Ancient Greece–Ancient India relations

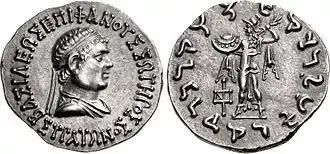

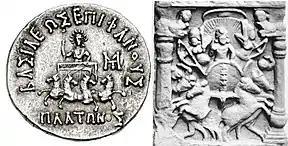
Coin of Plato of Bactria with the god Helios (left) and sculpture of Surya at Bodh Gaya (right).

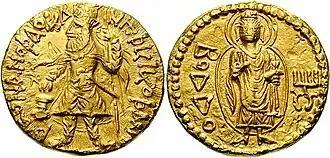
Kanishka coin with Greek lettering "ΒΟΔΔΟ" (i.e. Buddha), Kushan Empire, 2nd century CE.

Dharmaraksita was a Greek who converted to Buddhism. He was one of the missionaries sent by the Mauryan emperor Ashoka to proselytize Buddhism. Mahadharmaraksita was a Greek Buddhist master who, according to Mahāvaṃsa traveled to Anuradhapura in Sri Lanka together with 30,000 Greek Buddhist monks from Alexandria of the Caucasus. Mahāvaṃsa also mentions how early Buddhists from Sri Lanka went to Alexandria of the Caucasus to learn Buddhism.